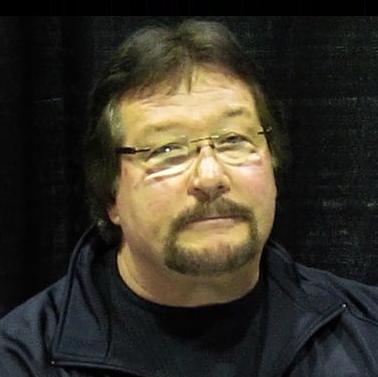
Age: 57